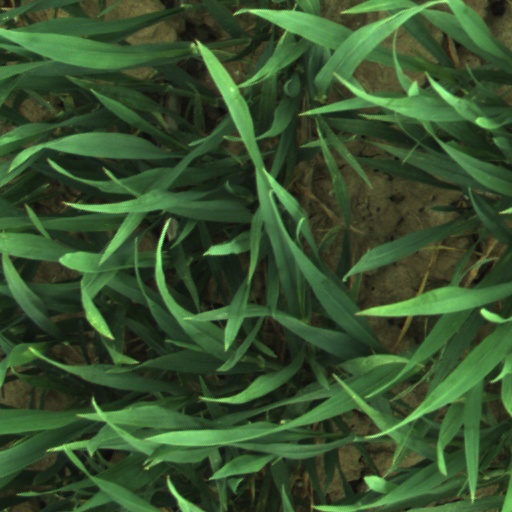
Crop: wheat